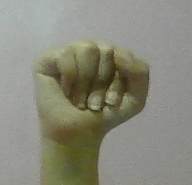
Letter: saad